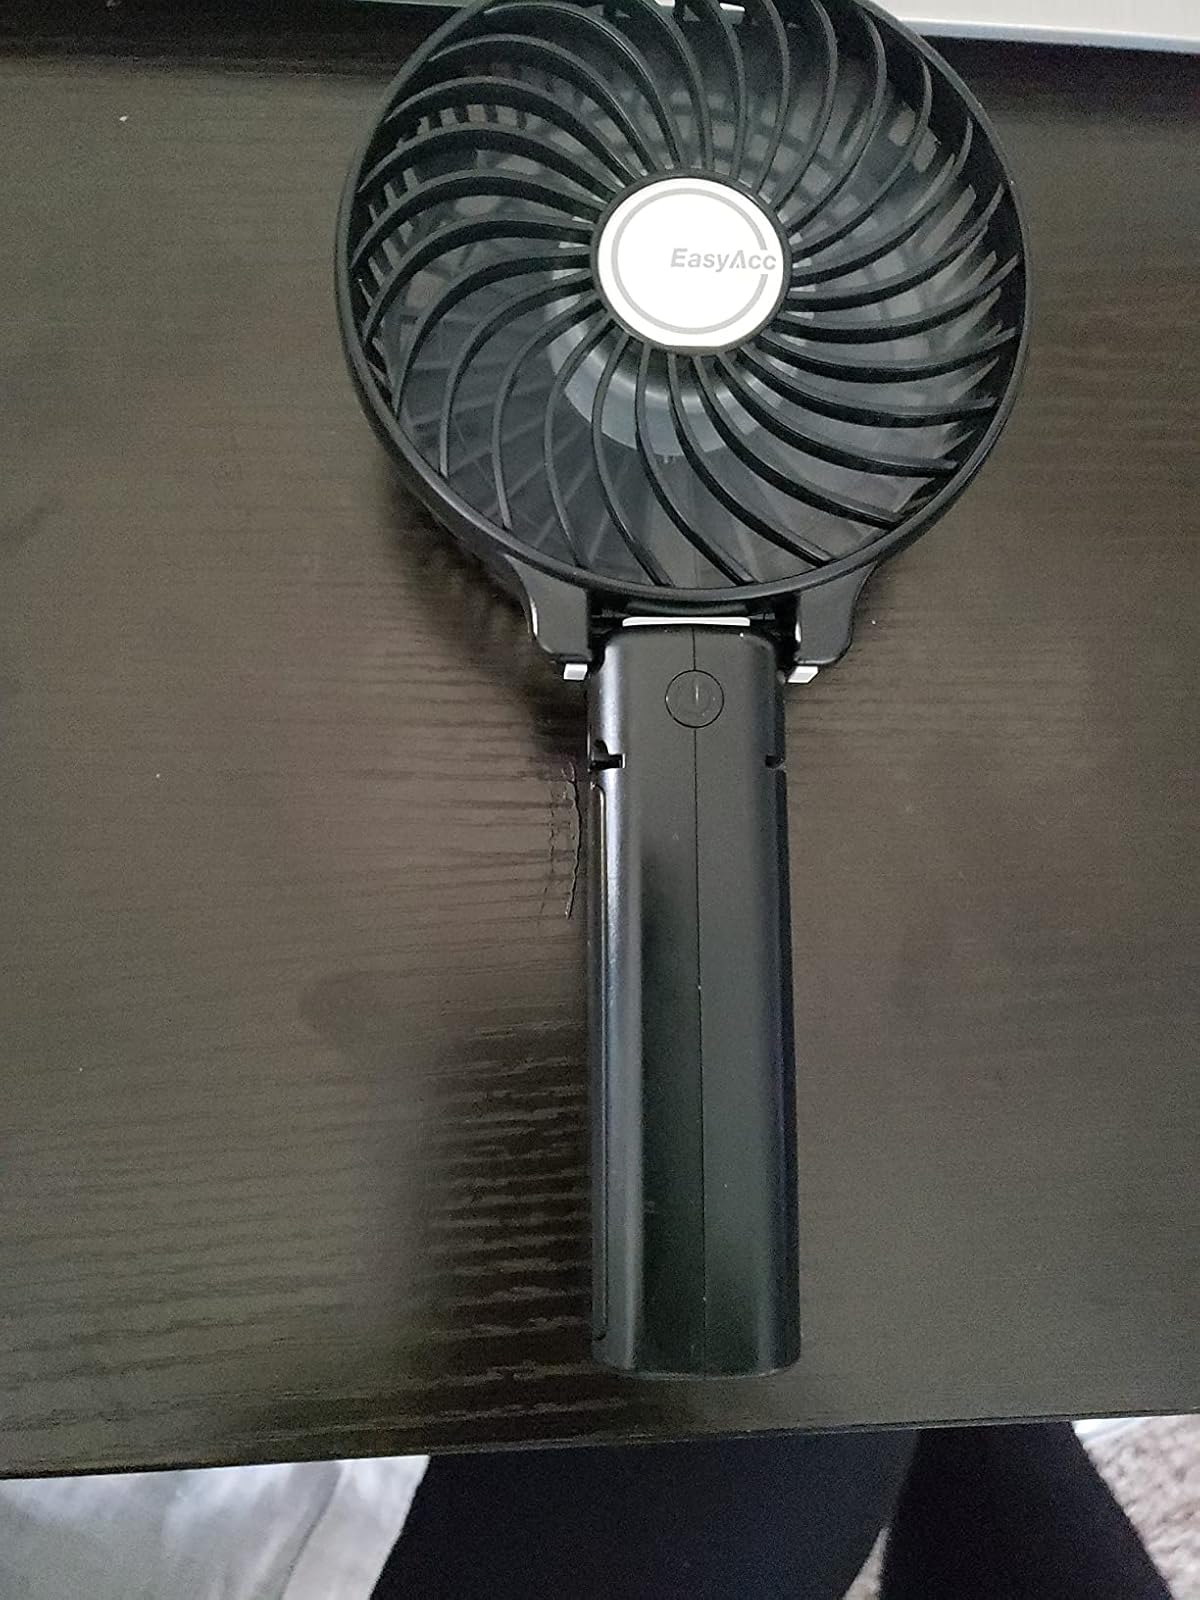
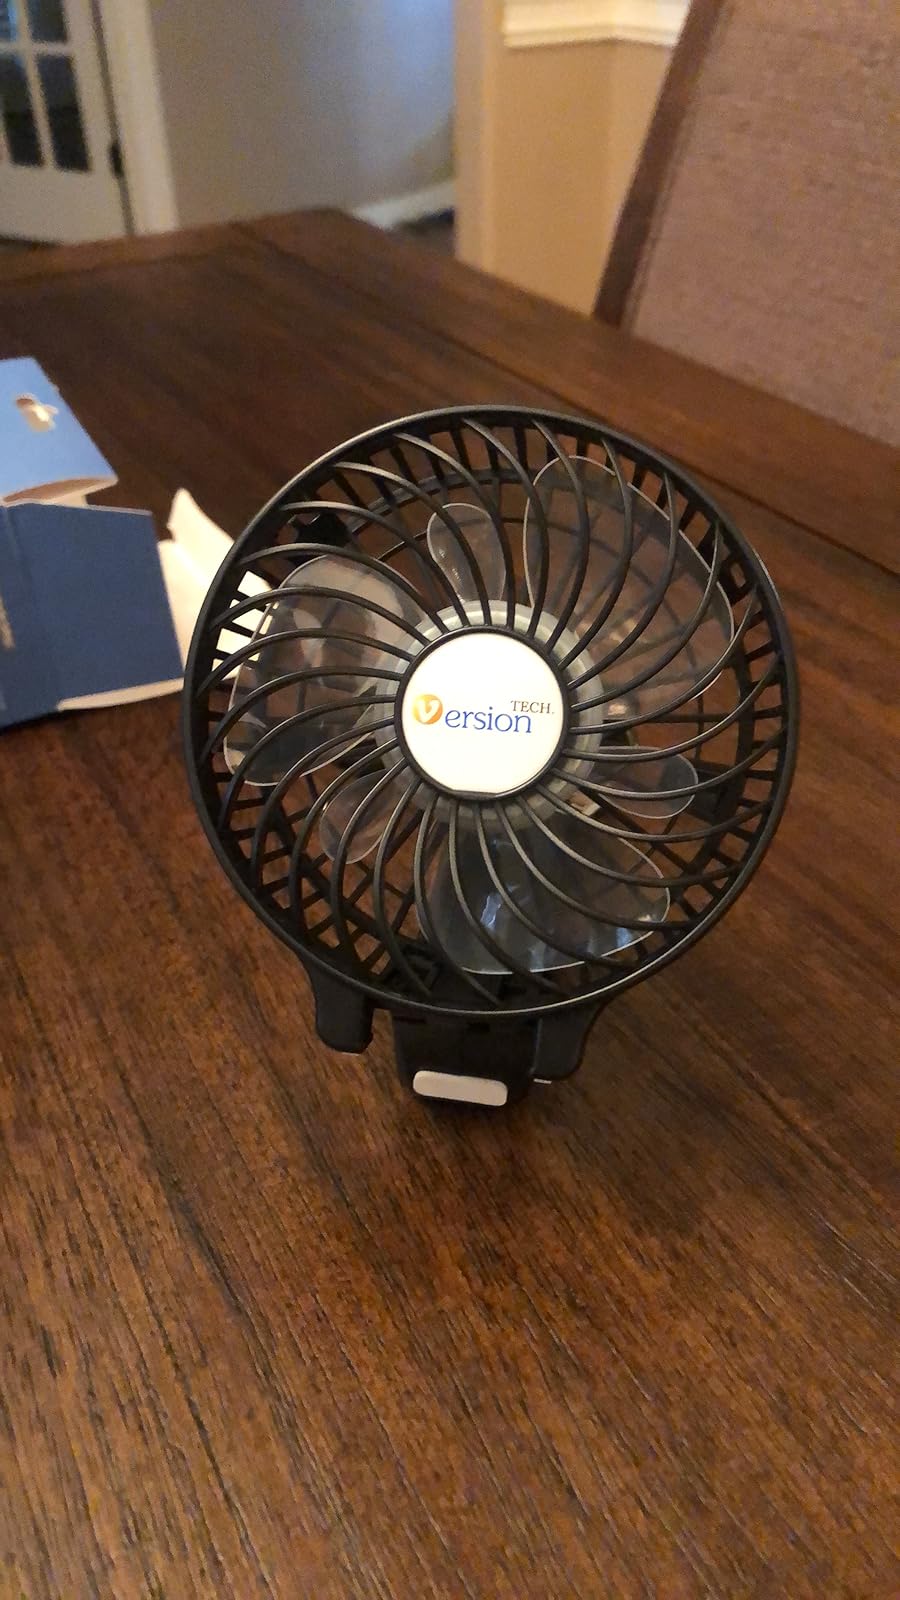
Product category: fan
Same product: no